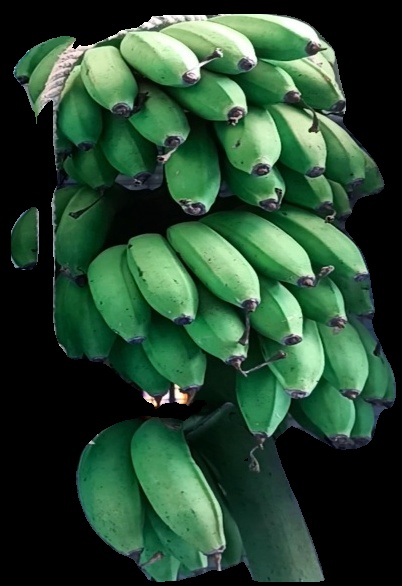
Variety: rasbale
Grade: grade2